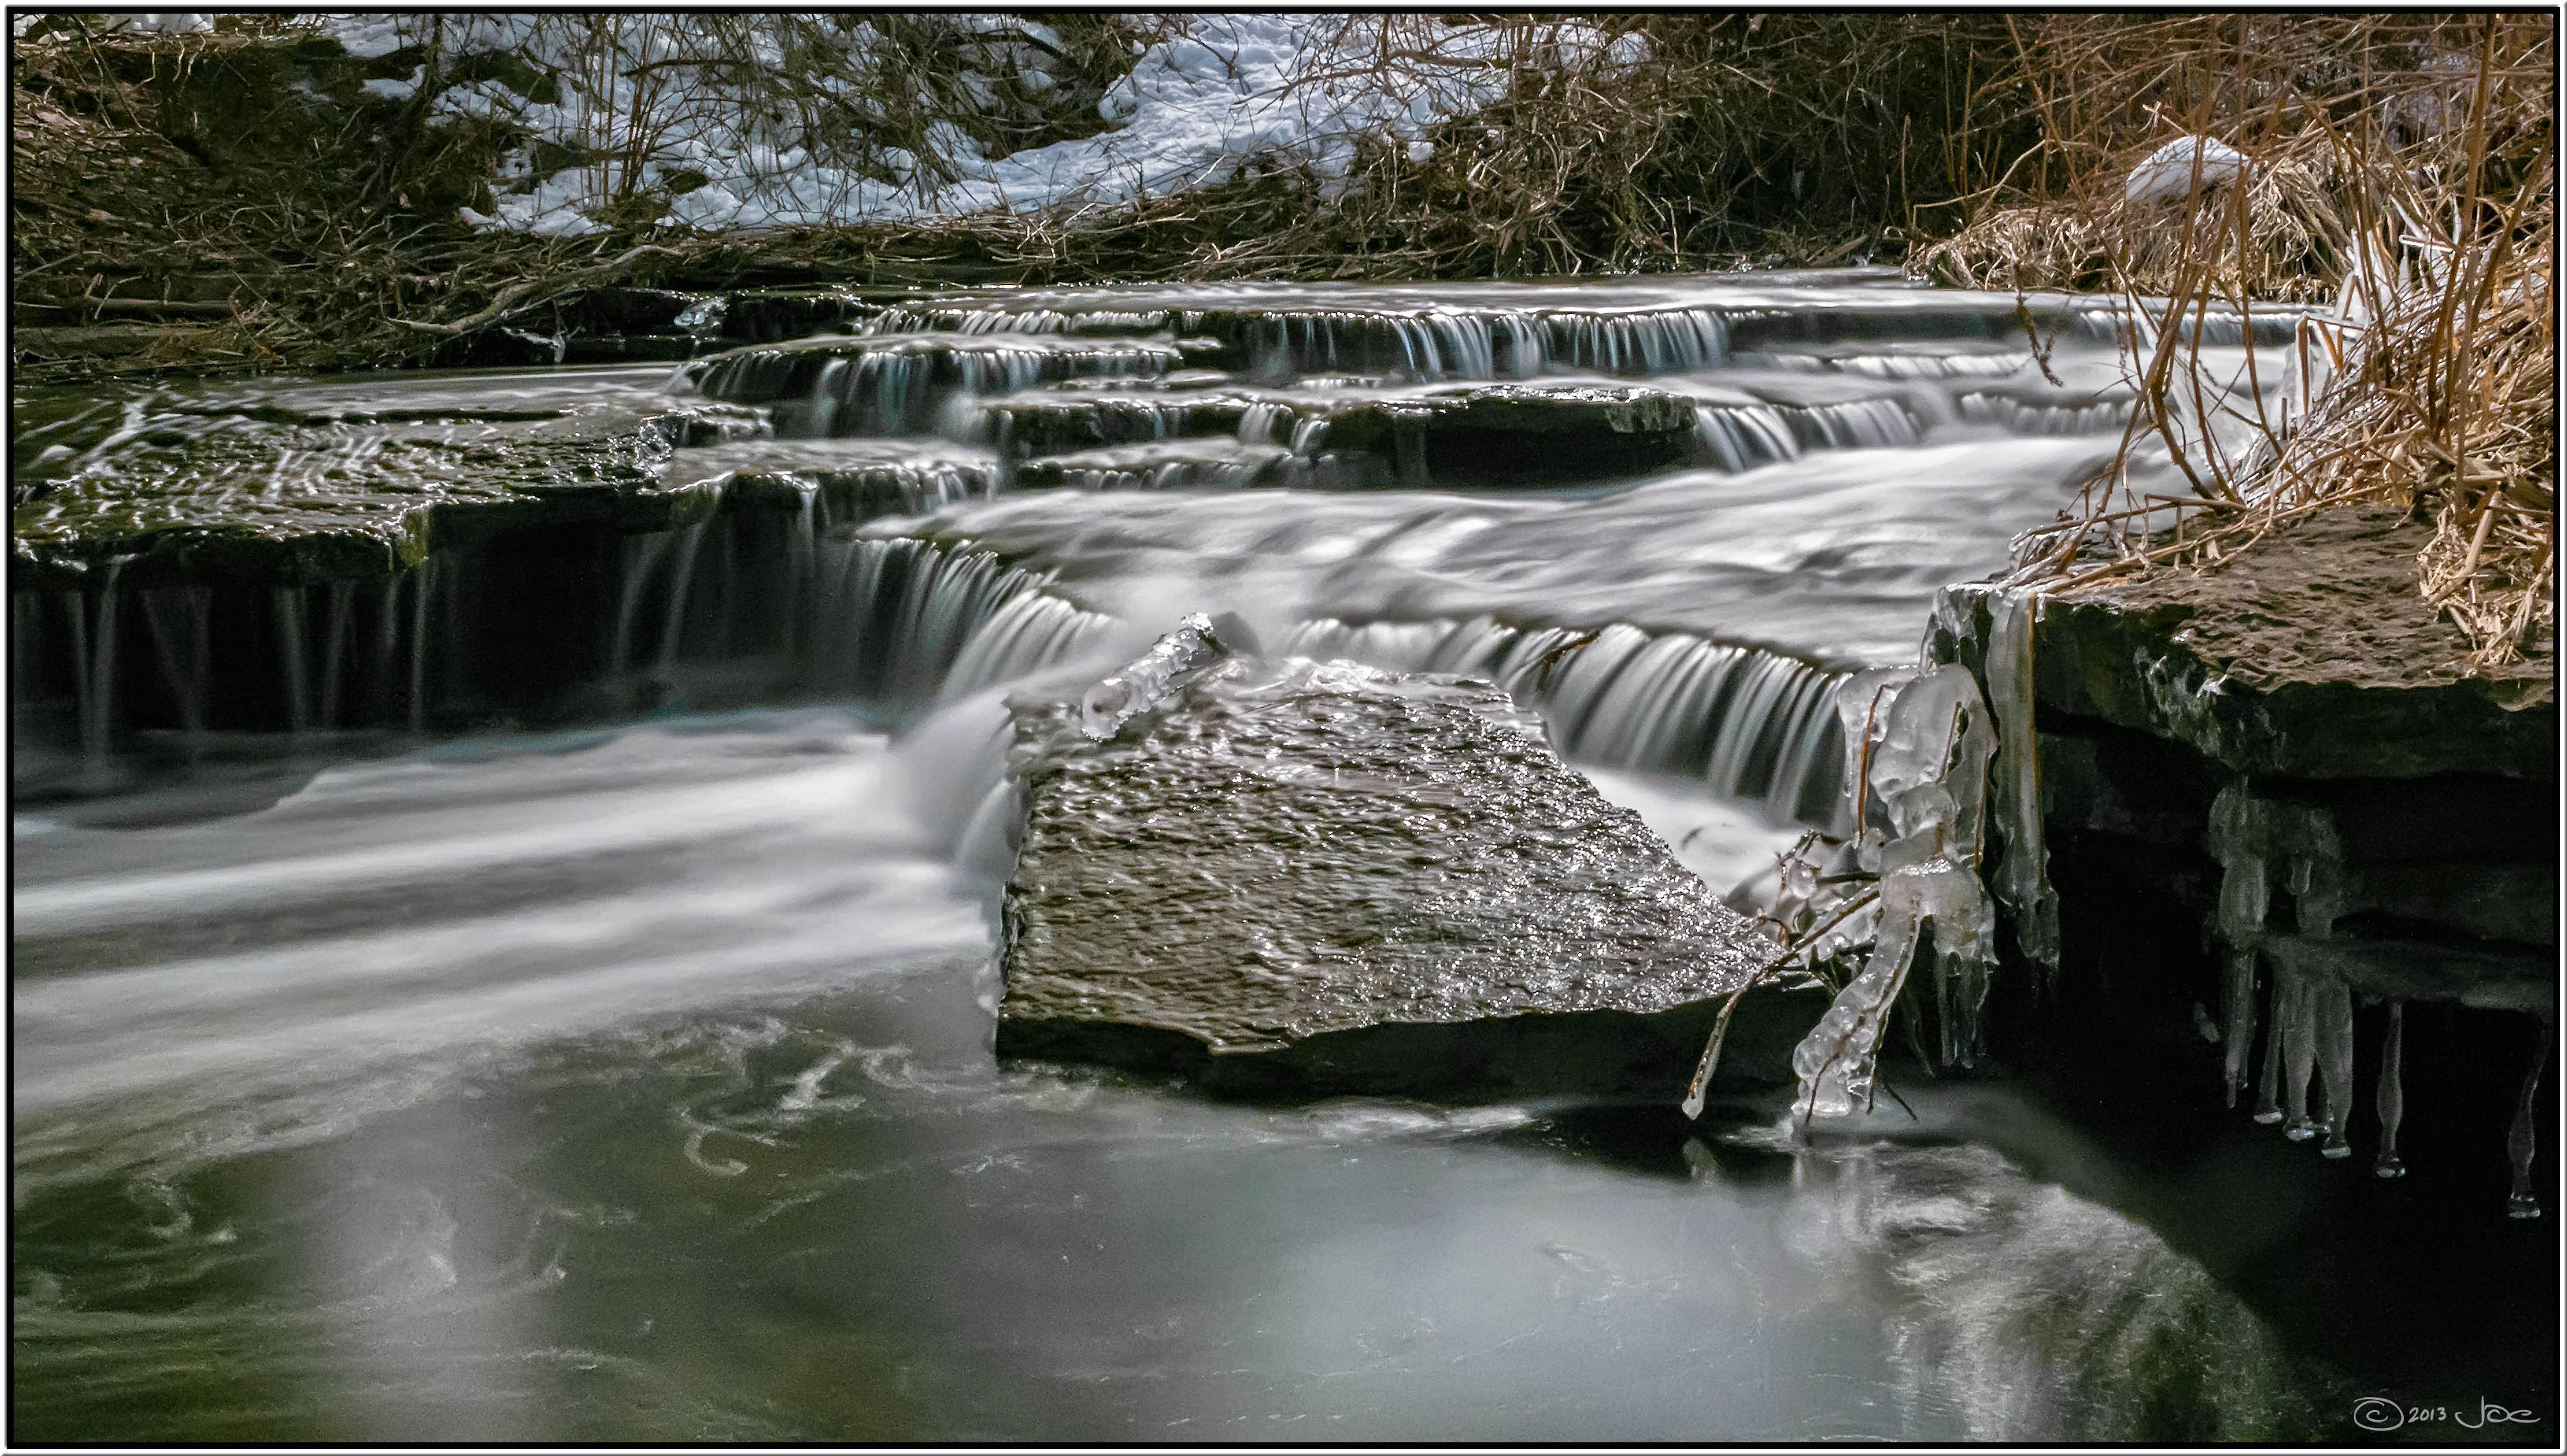
water, nature, waterfall, winter, river, stream, brook, rapid, body of water, canada, wasserfall, mississauga, ontario, lumix, panasonic, dmc, lx7, panasoniclumixdmclx7, nd110, quenippenon, water feature, watercourse